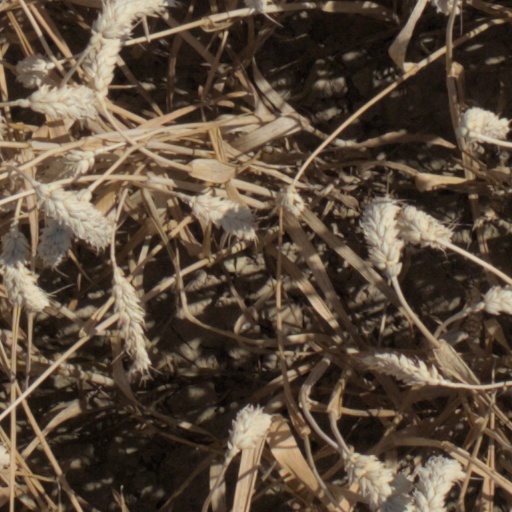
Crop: wheat